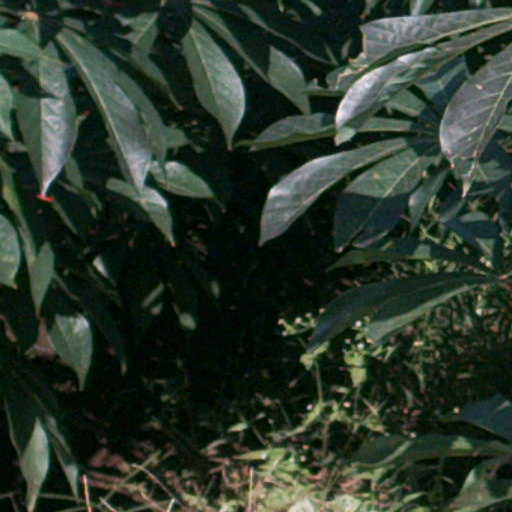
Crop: cassava